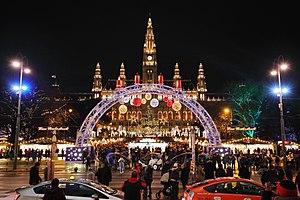
Le marché de Noël de Vienne est un marché de Noël chrétien traditionnel de 1294, de la Saint-Nicolas et de Noël, à Vienne en Autriche. Il a lieu tous les ans durant la période de l'Avent, et est le plus ancien, et un des plus importants marchés de Noël du monde germanique.